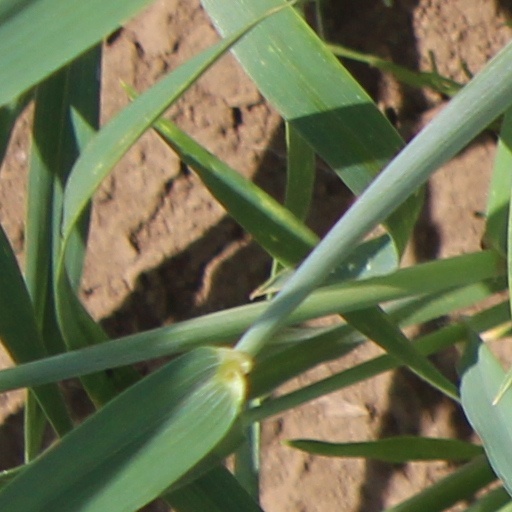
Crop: wheat